Chris Mars

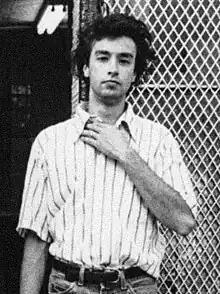
Chris Mars in 1984

Chris Mars (born April 26, 1961) is an American painter and musician. He was the drummer for the seminal Minneapolis-based alternative rock band the Replacements from 1979 to 1990; he later joined the informal supergroup Golden Smog before beginning a solo career. Although Mars concentrates mainly on his art career, he still occasionally releases new music.